Dane County Regional Airport

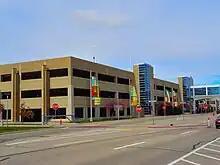
Parking garage

Dane County Regional Airport covers 3,500 acres (1,416 ha) with a field elevation of 887 feet (270 m) above mean sea level. It has three concrete runways: the primary runway 18/36 is 9,006 by 150 feet (2,745 x 46 m); 3/21 is 7,200 by 150 feet (2,195 x 46 m); 14/32 is 5,846 by 150 feet (1,782 x 46 m).